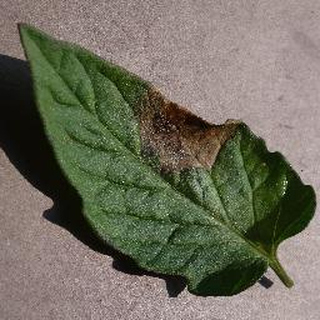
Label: tomato_late_blight